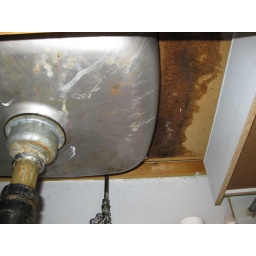
Mould under the kitchen sink